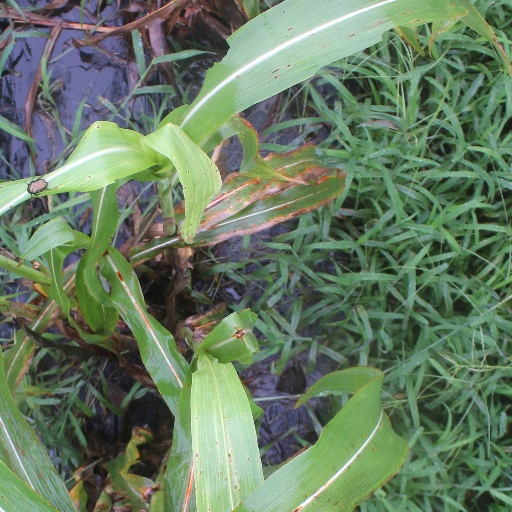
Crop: sorghum